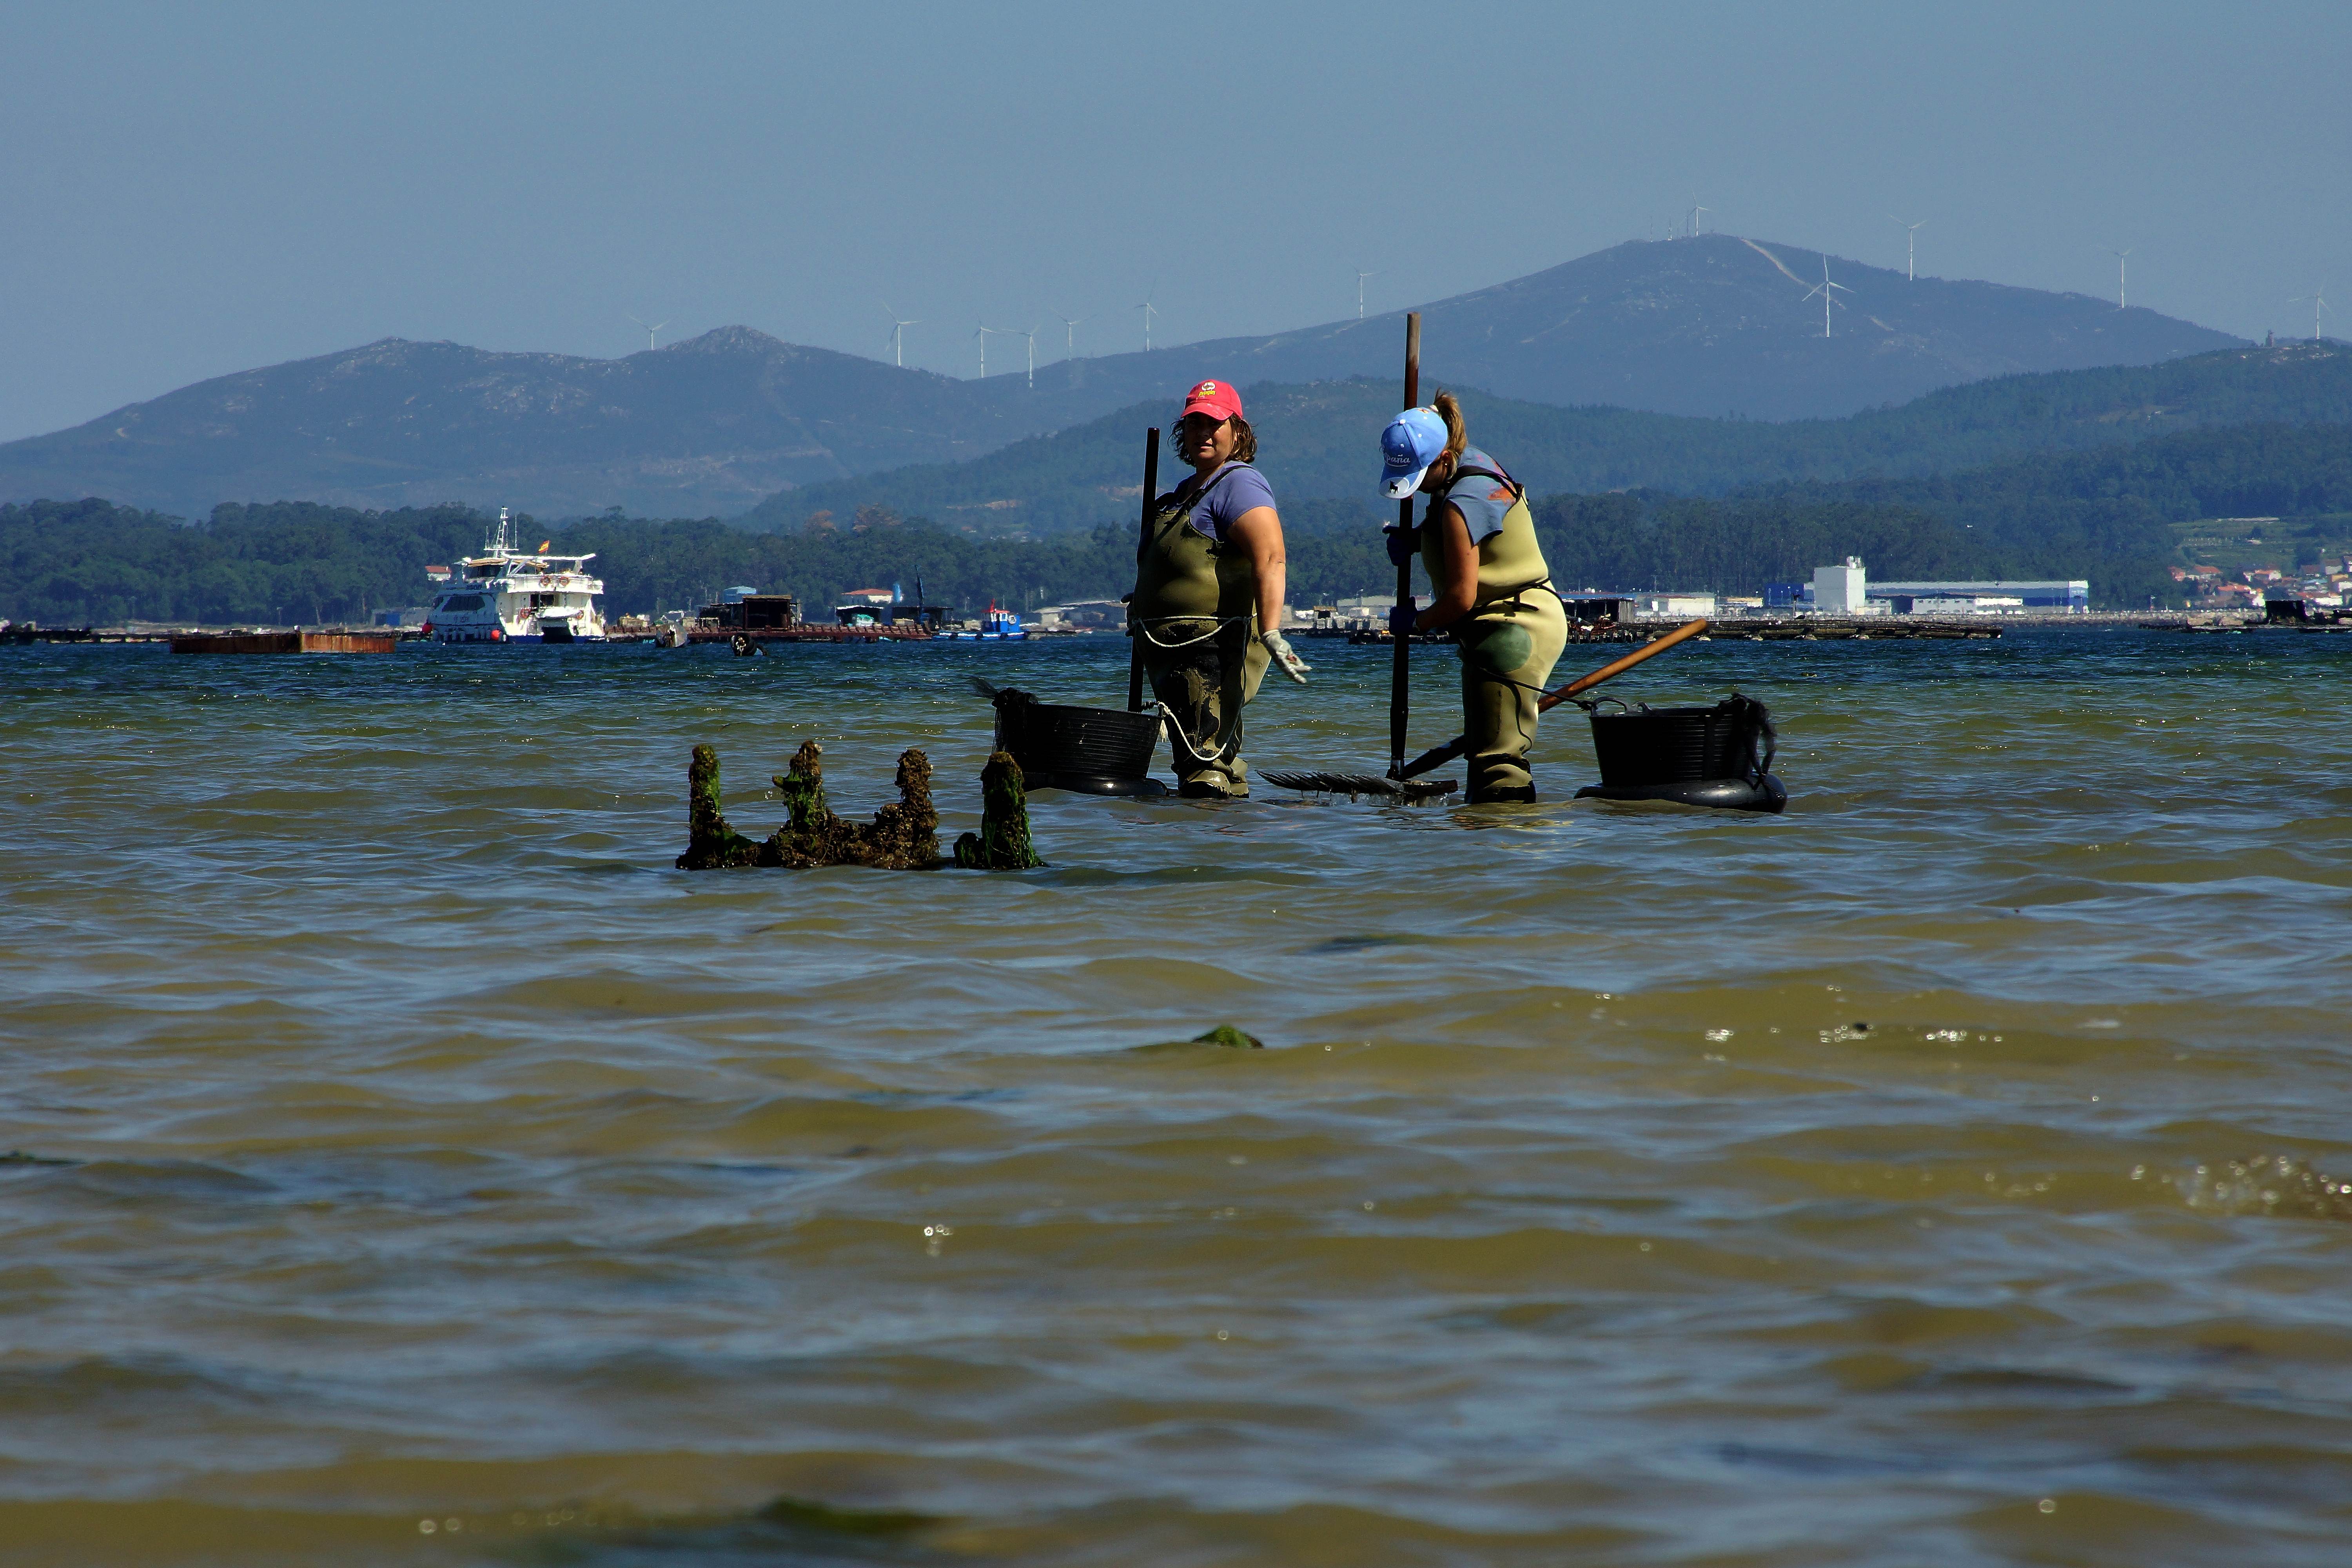
landscape, sea, boat, photo, paddle, vehicle, bay, spain, boating, galicia, pontevedra, paisajes, ogrove, a77, espana, g, raft, ggl1, gaby1, xovesphoto, xelodegalicia, sonya77v, sonyslta77v, tamron24135, gabrielcoru a